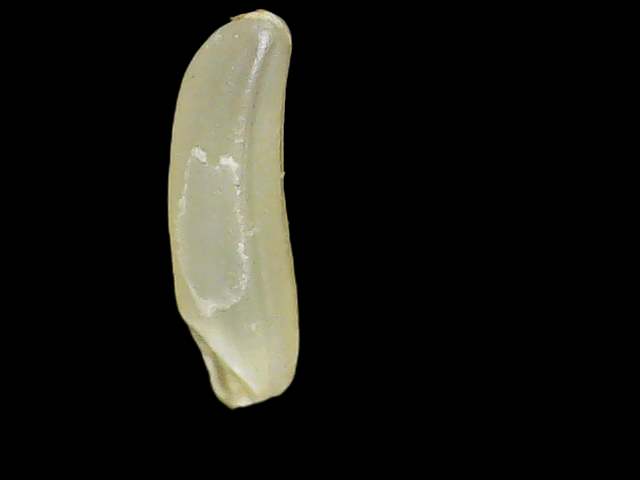
Rice variety: Binadhan25